Crib Point

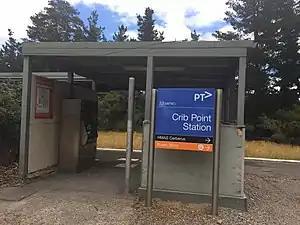
Crib Point station

The town has an Australian Rules football team competing in the Mornington Peninsula Nepean Football League.